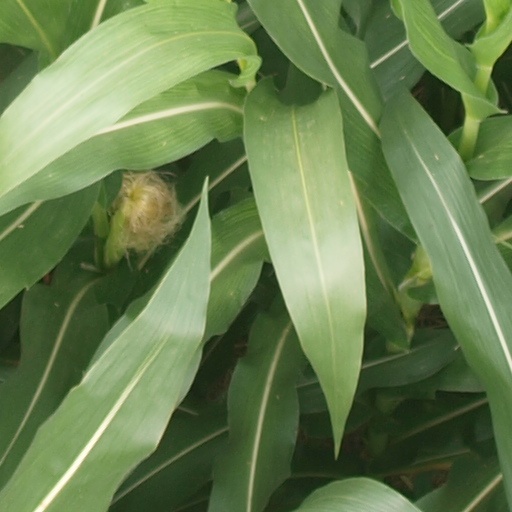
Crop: maize; corn